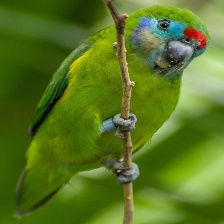
Species: DOUBLE EYED FIG PARROT
Scientific name: CYCLOPSITTA DIOPHTHALMA